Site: brandenburg
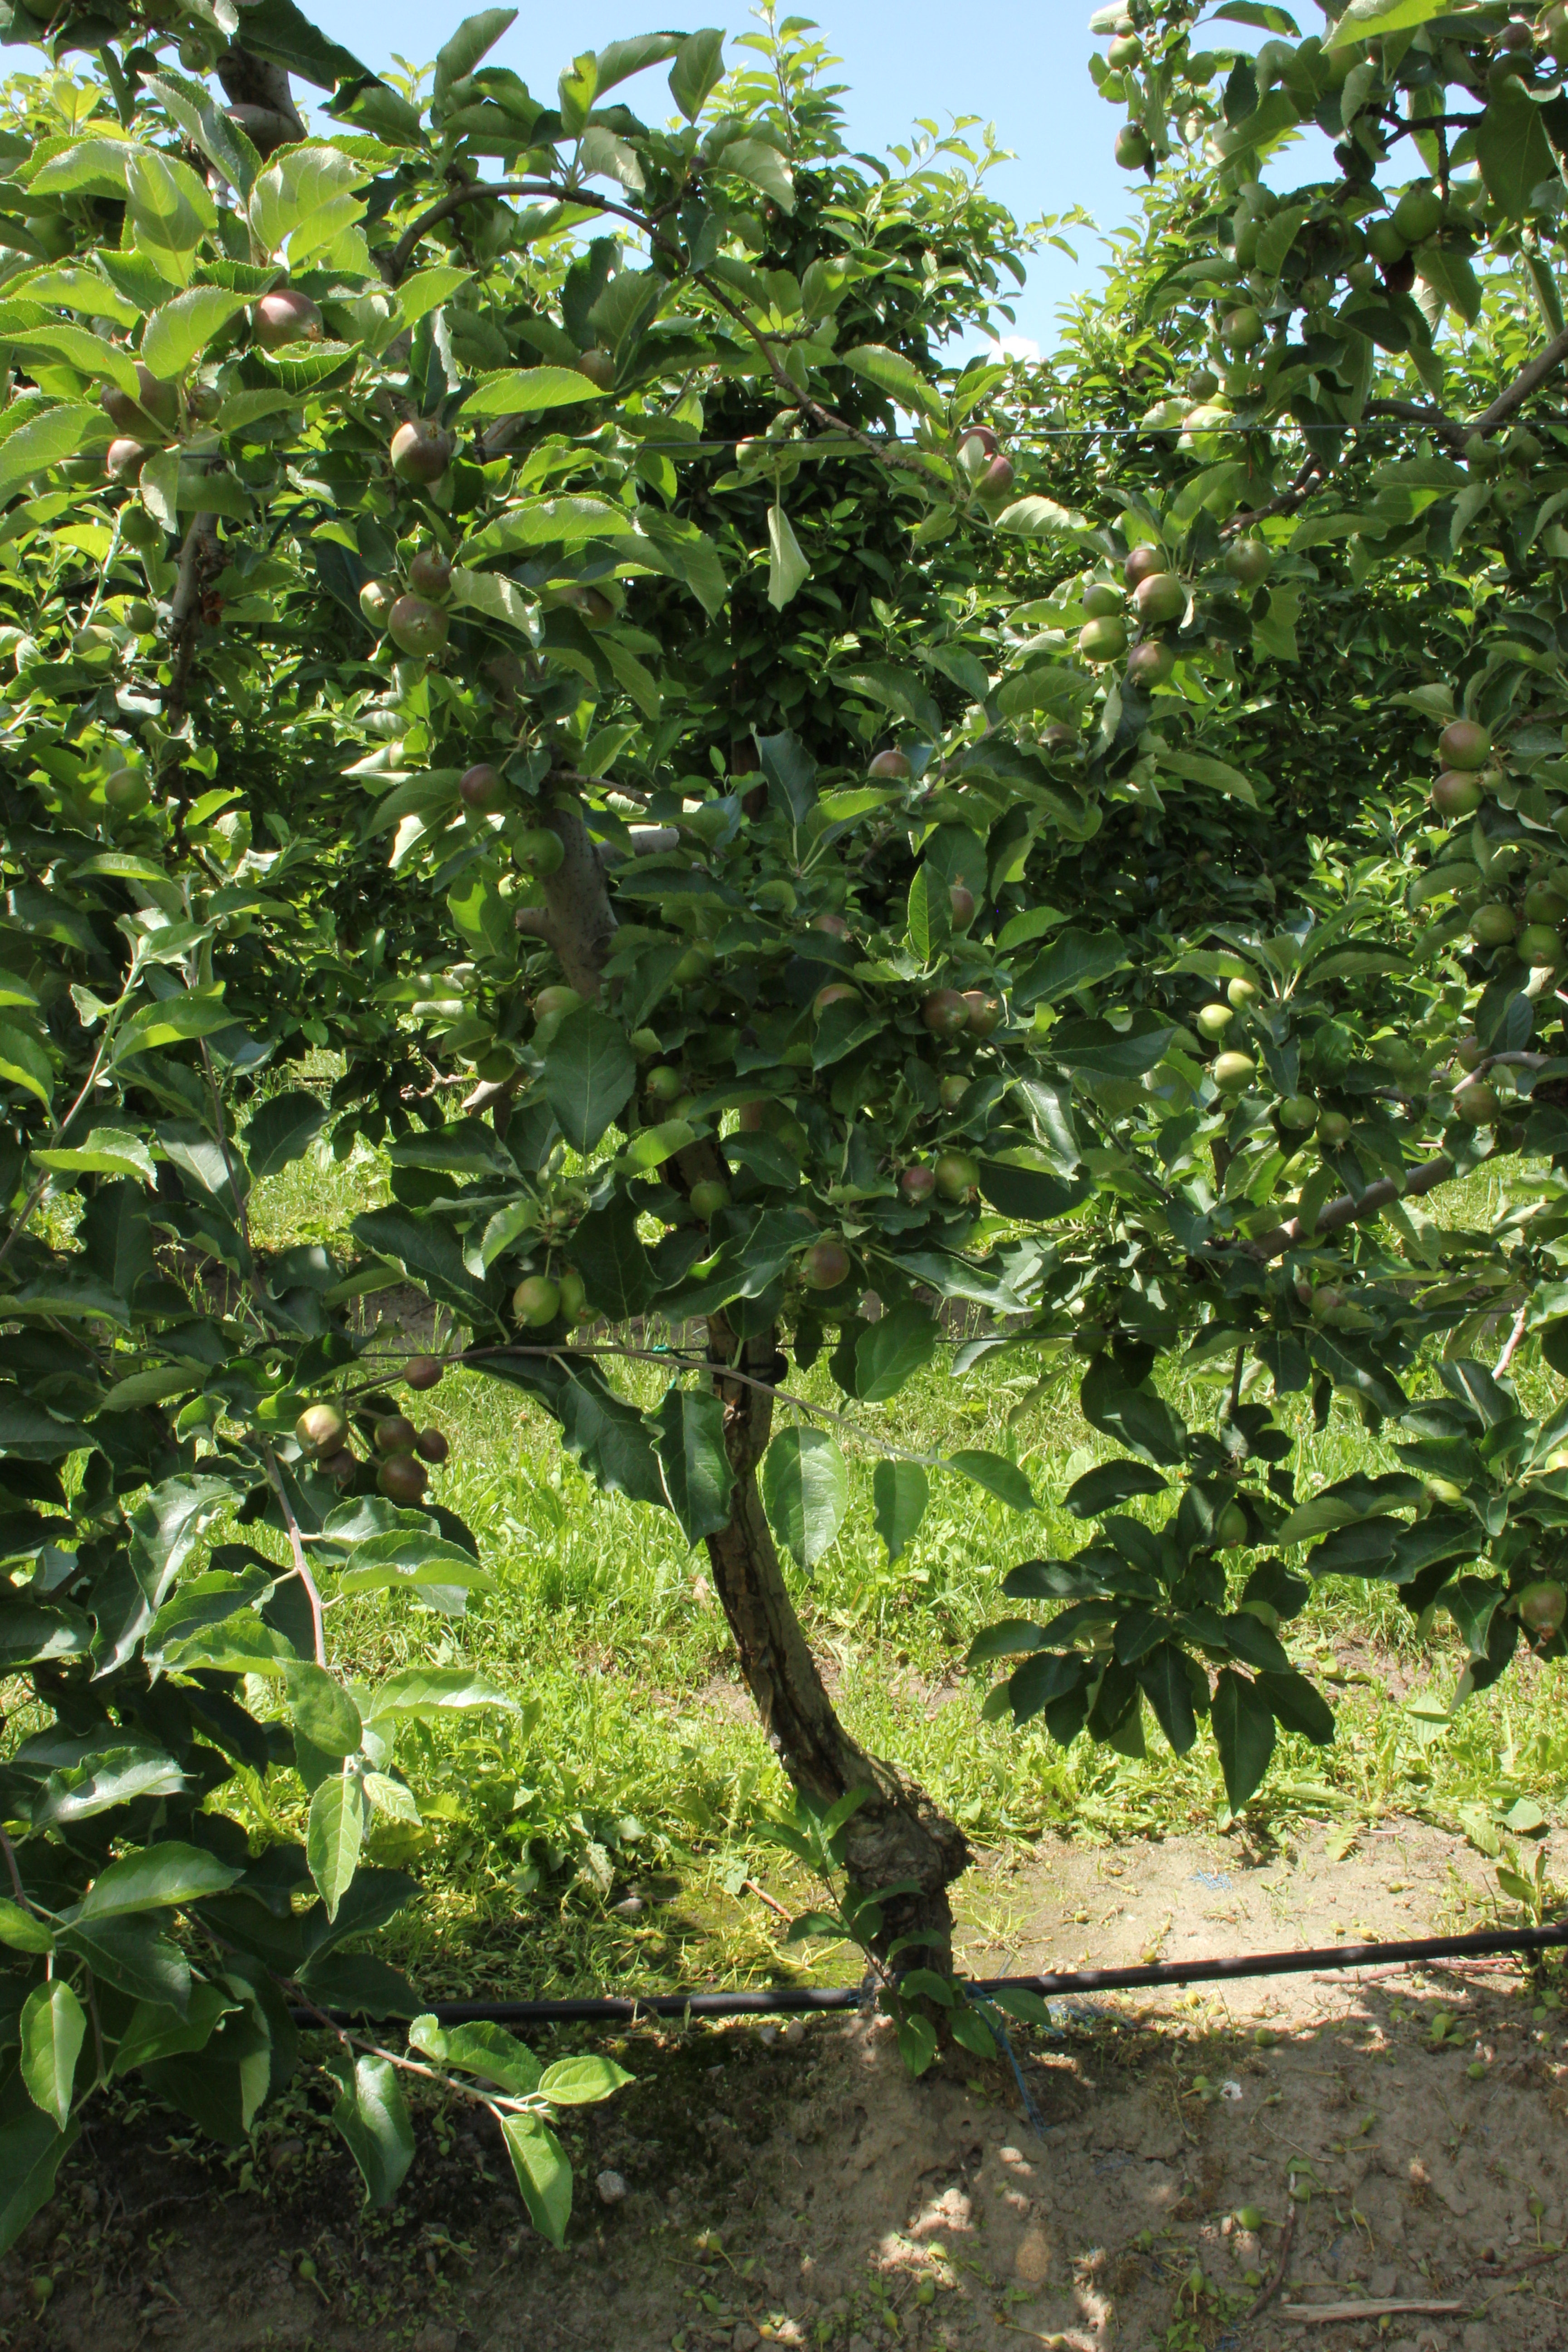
Growth stage (BBCH 73): Development of fruit